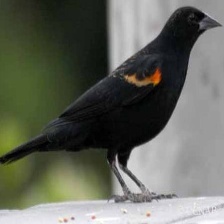
Species: TRICOLORED BLACKBIRD
Scientific name: AGELAIUS TRICOLOR